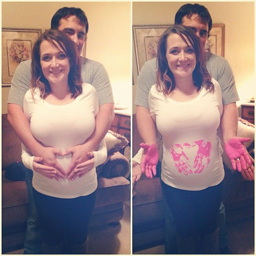
our gender reveal announcement with handprints : it 's a girl !